George Knockout Brown

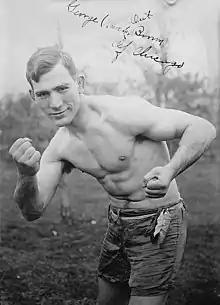
c. 1915

Georgios "George" A. Contas (August 25, 1890 – September 21, 1971) also known as George Knockout Brown was a Greek American middleweight boxer from Chicago, Illinois.